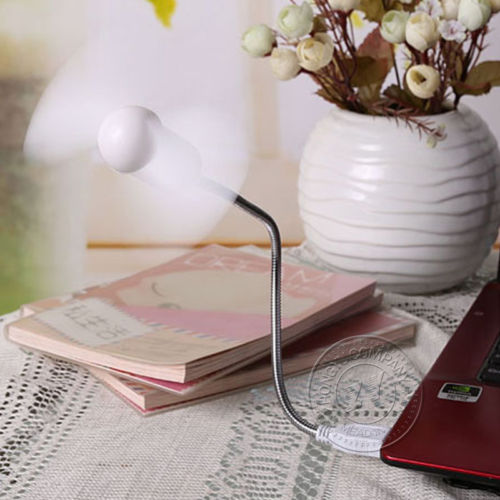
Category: fan